Ebba Bernadotte

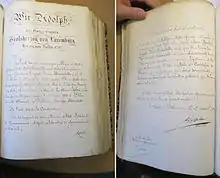
Letters patent of 1892 by the Head of State of Luxembourg admitting "Princess Bernadotte, Countess of Wisborg" (with those titles there) and husband and descendants to the nobility of Luxembourg

Ebba and Oscar were married 15 March 1888 in Saint Stephens Church in Bournemouth in England by the vicar Gustaf Beskow, who was close to the Queen, Sophia of Nassau, in the presence of Oscar's mother, Queen Sophia, two of his brothers, Prince Carl, Duke of Västergötland and Prince Eugen, Duke of Närke, and his cousin, the Danish Crown princess, Louise of Sweden, as well as Ebba's mother and brother. In Sweden she was given the unclarified title of "Princess Bernadotte" instead of the royal "Princess of Sweden".